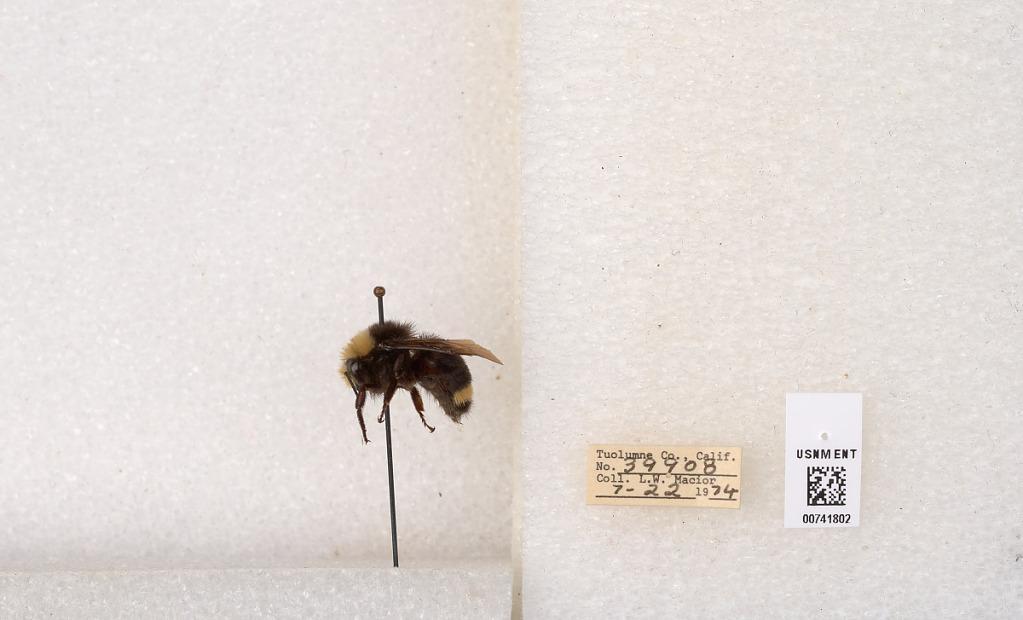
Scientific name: Bombus (Pyrobombus) vosnesenskii Radoszkowski
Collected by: L. Macior
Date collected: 1974-7-22
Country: United States
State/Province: California
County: Tuolumne
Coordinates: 37.9712, -120.228